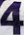
Number: 4